Bramble Cay melomys

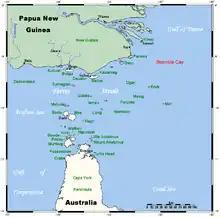
The Bramble Cay melomys was endemic to a low-lying cay in the Torres Strait.

Scientists are uncertain on how the animal reached Bramble Cay. Studies have theorized that it either reached Bramble Cay from the island of New Guinea by floating on driftwood, or that it reached the region when it was still above water at a time when Australia was connected to New Guinea by a land bridge, and then persisted into recent times.